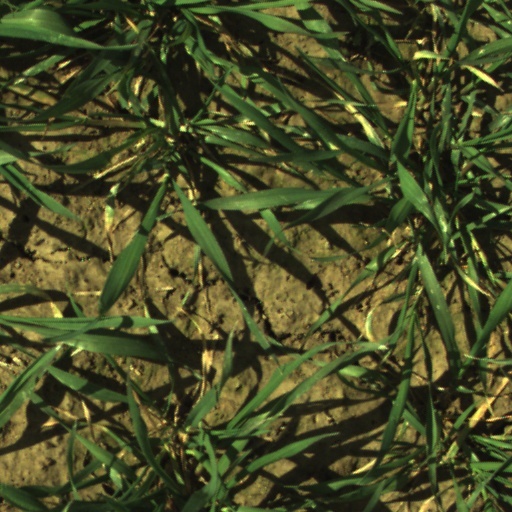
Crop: wheat